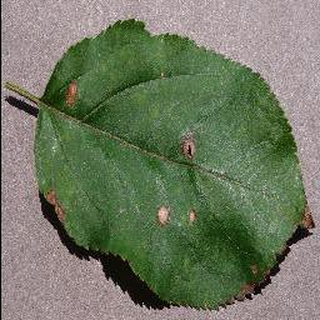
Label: apple_black_rot